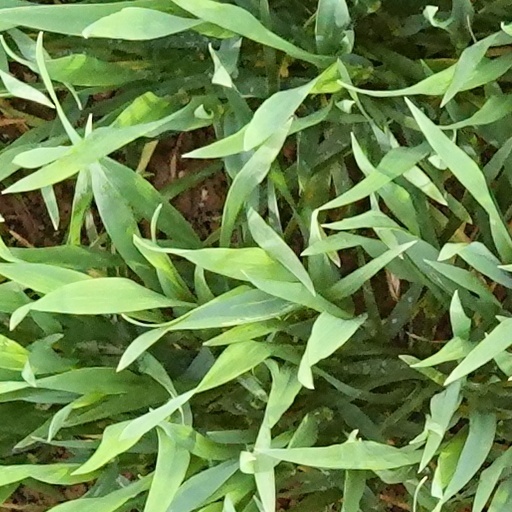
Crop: wheat